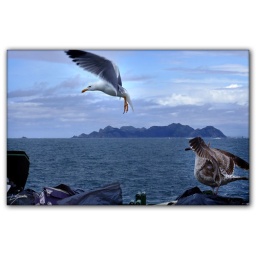
We were eating in a restaurant with a great view of the rocks and the island, so were the seagulls...